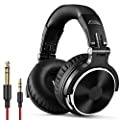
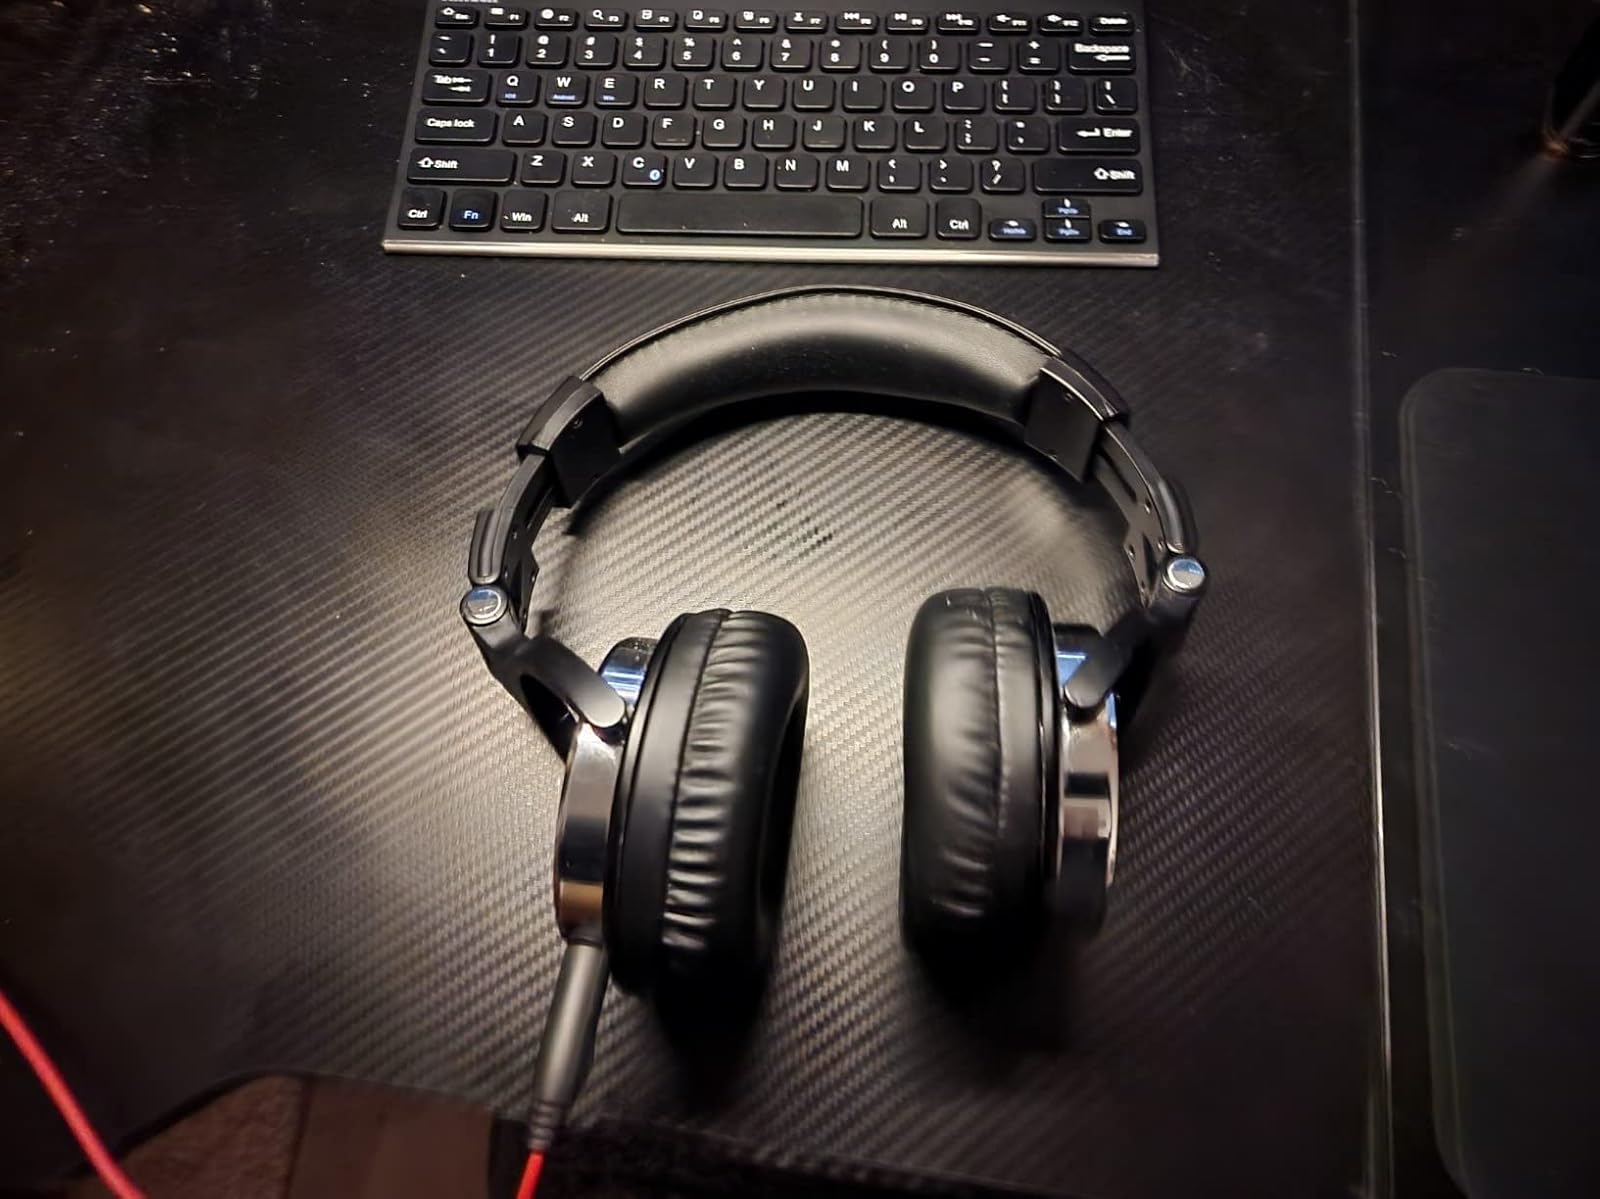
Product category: headphones
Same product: yes